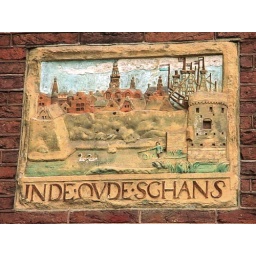
17th c. building embellishment: just found out these are called &amp;quot;gevel stenen&amp;amp;quot, in english &amp;quot;gable tiles&amp;quot; or roof tiles.